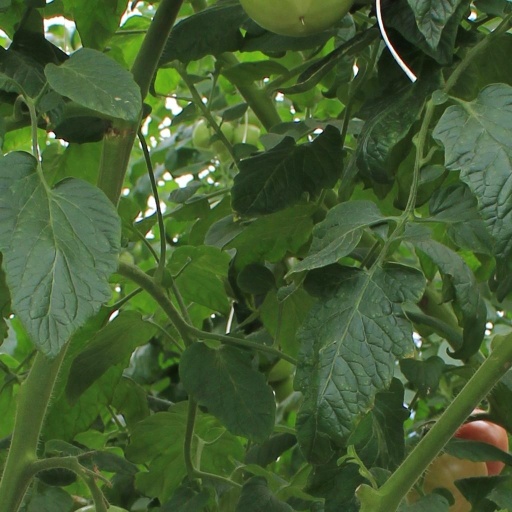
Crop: tomato